Ring spinning

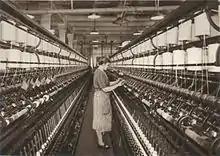
A ring spinning machine in the 1920s

Ring spinning is a spindle-based method of spinning fibres, such as cotton, flax or wool, to make a yarn. The ring frame developed from the throstle frame, which in its turn was a descendant of Arkwright's water frame. Ring spinning is a continuous process, unlike mule spinning which uses an intermittent action. In ring spinning, the roving is first attenuated by using drawing rollers, then spun and wound around a rotating spindle which in its turn is contained within an independently rotating ring flyer. Traditionally ring frames could only be used for the coarser counts, but they could be attended by semi-skilled labour.